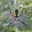
Label: spider